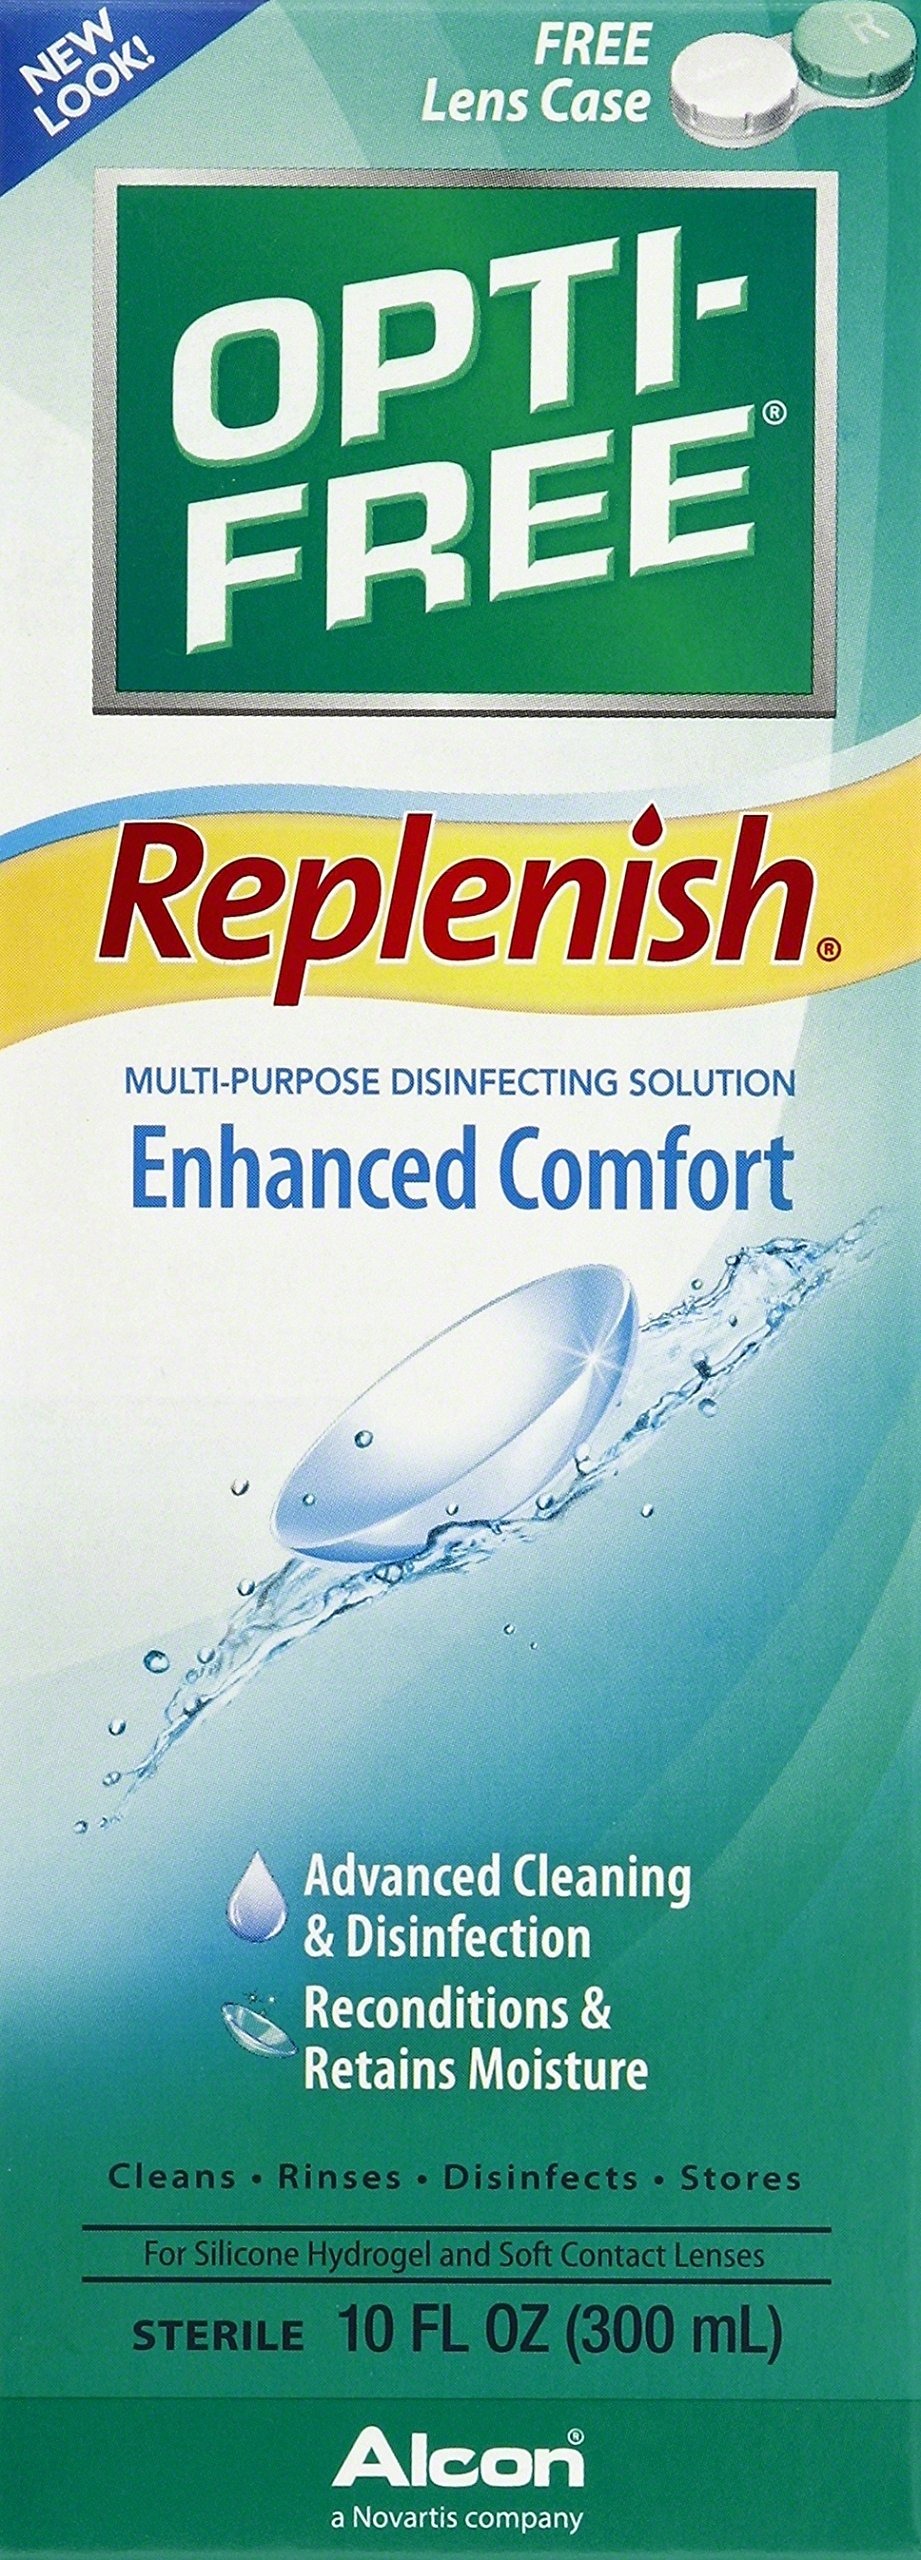
Item Name: Opti Free Replenish Contact Lens Solution, 10 oz
Value: 10.0
Unit: oz

Price: 9.99